Warriors (1999 TV series)

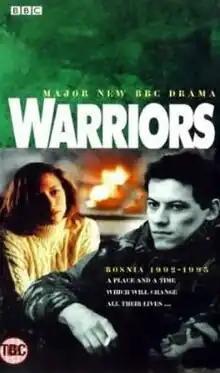
VHS cover

Warriors is a British television drama serial, written by Leigh Jackson, produced by Nigel Stafford-Clark and directed by Peter Kosminsky. It starred Matthew Macfadyen, Damian Lewis and Ioan Gruffudd. It was screened on BBC One on 20 and 21 November 1999. The serial tells the story of a group of British peacekeepers serving in a peacekeeping operation of the UNPROFOR in Vitez, in Bosnia during the Lašva Valley ethnic cleansing in 1993. The serial was released on VHS on 29 November 1999. On 7 January 2004 the serial was issued on DVD in the Netherlands.